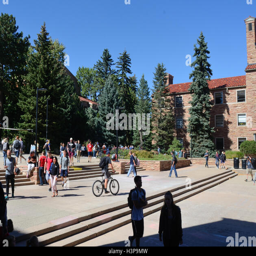
students between classes on a warm , early autumn day